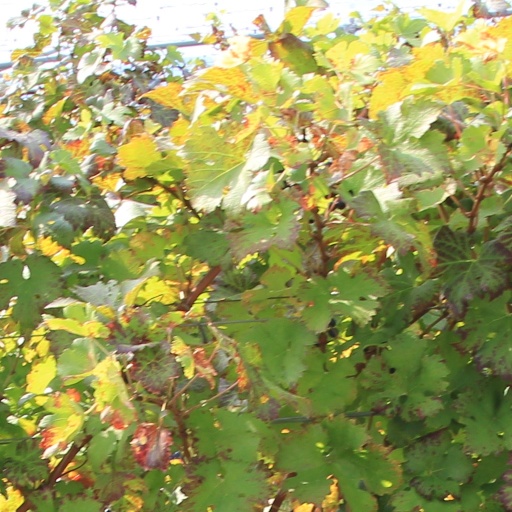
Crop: grape